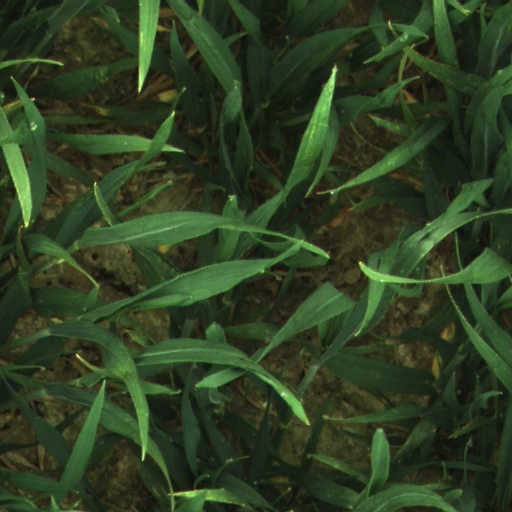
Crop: wheat